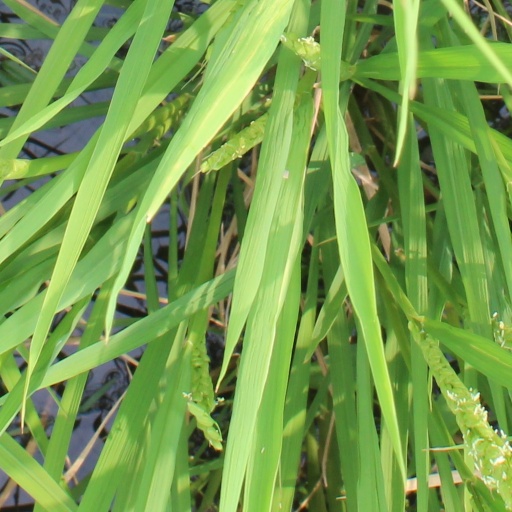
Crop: rice